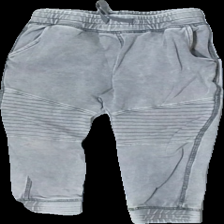
View: front
Type: Trousers
Category: Children
Brand: H&M
Colors: Grey
Material: 85% Cotton 15% Poly
Cut: Regular
Size: 104
Season: All
Holes: Minor
Price range: <50
Recommended usage: Export